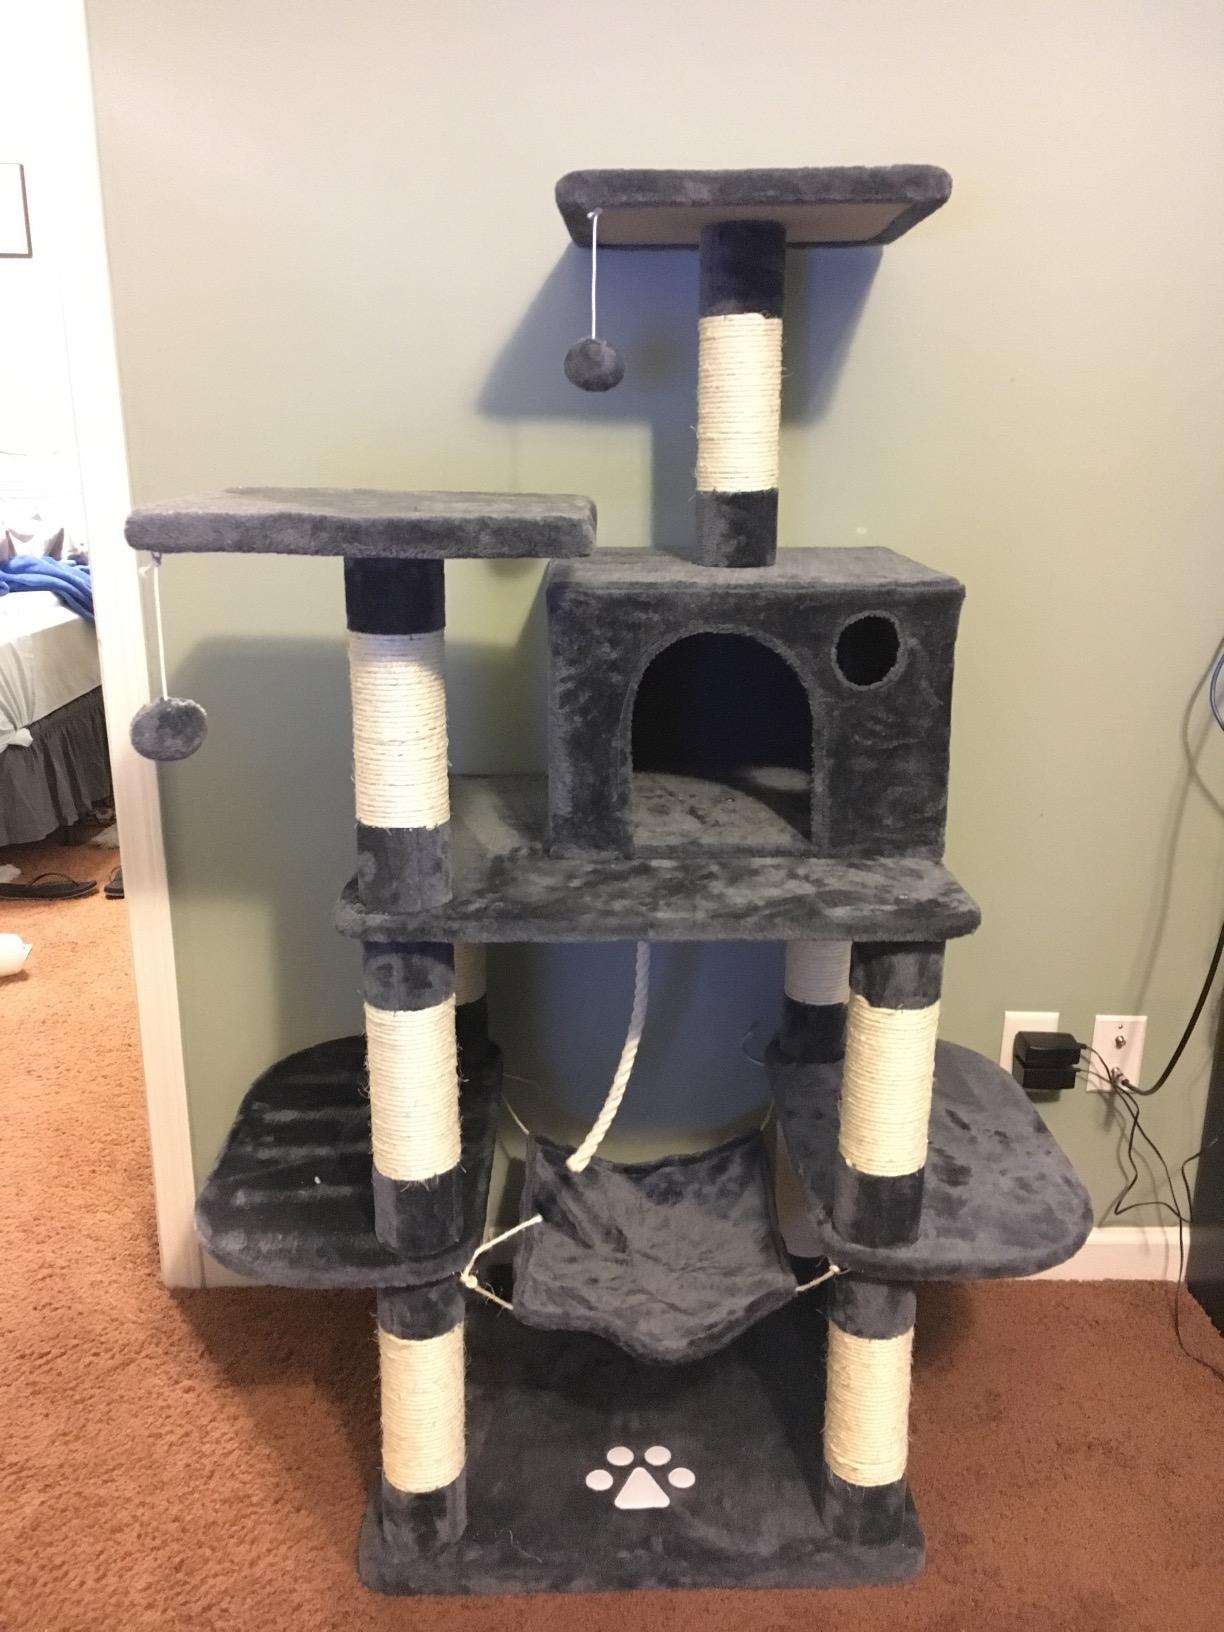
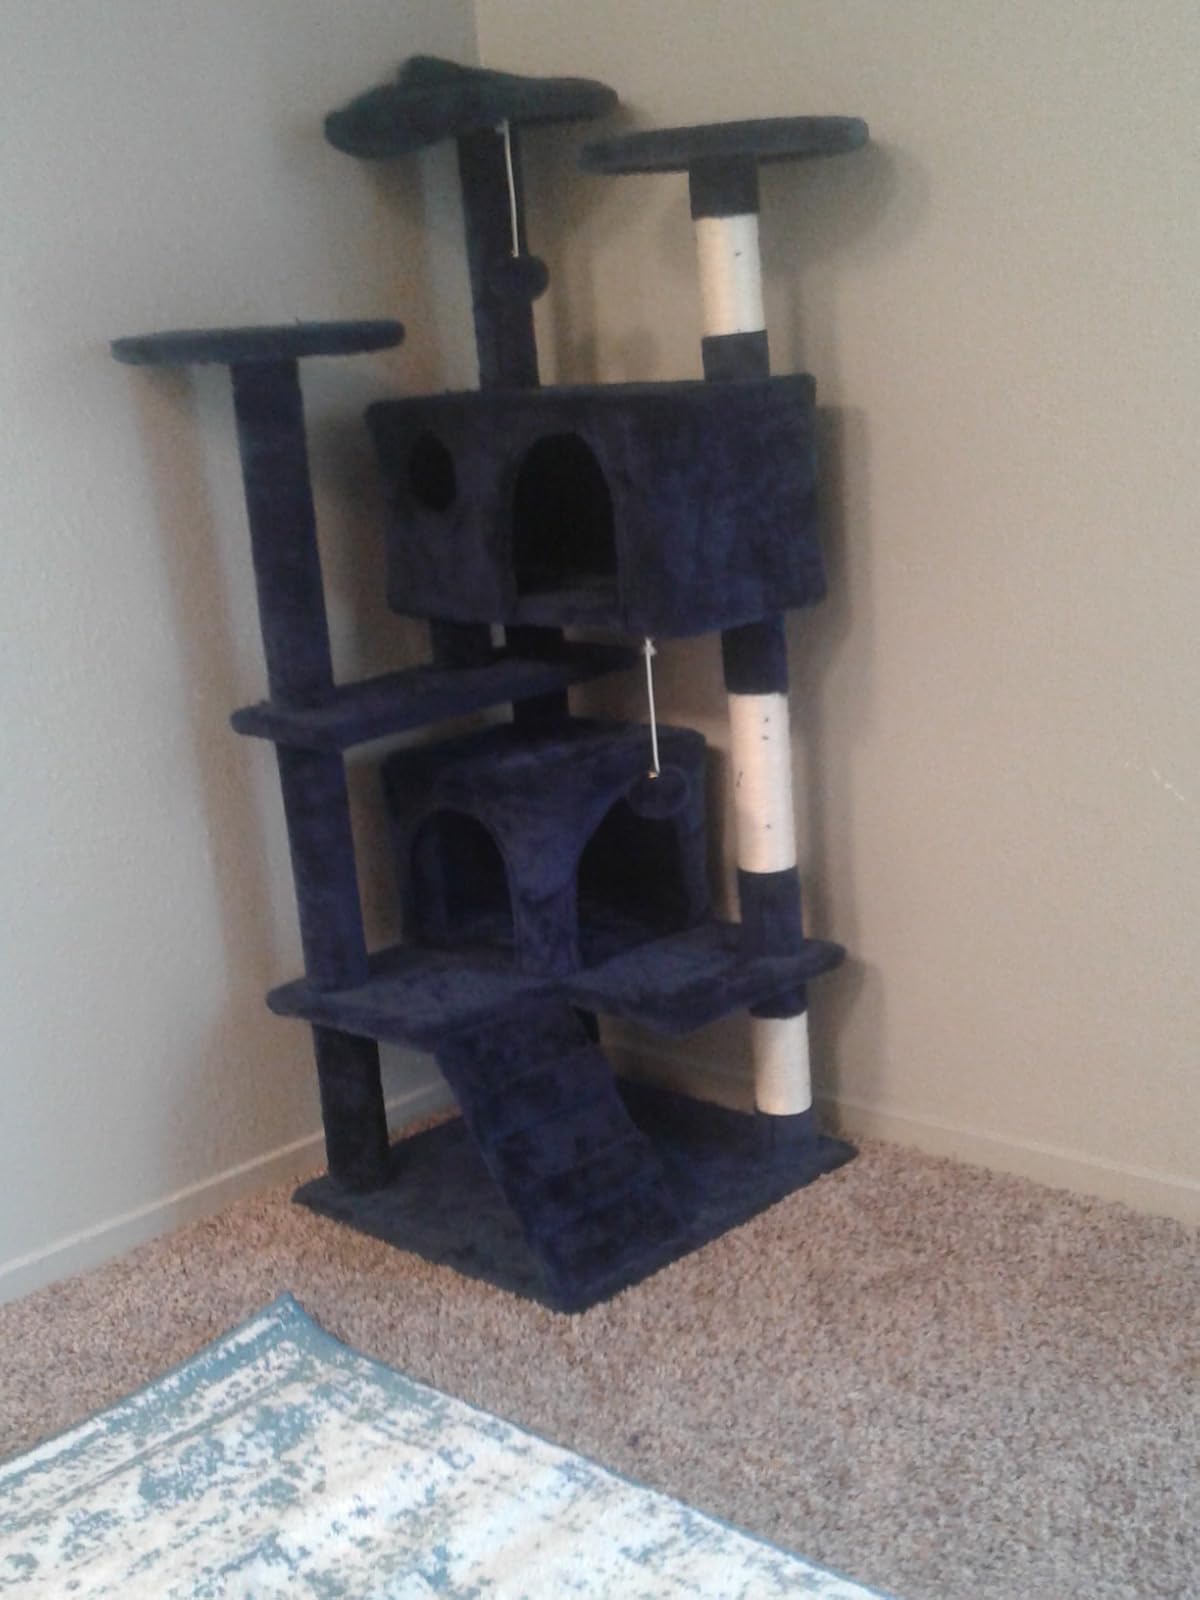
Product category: items_cat tree
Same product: no